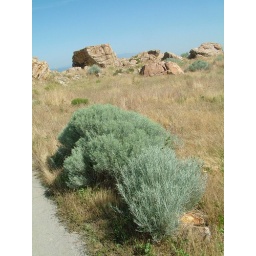
green plants with a big square shaped boulder above